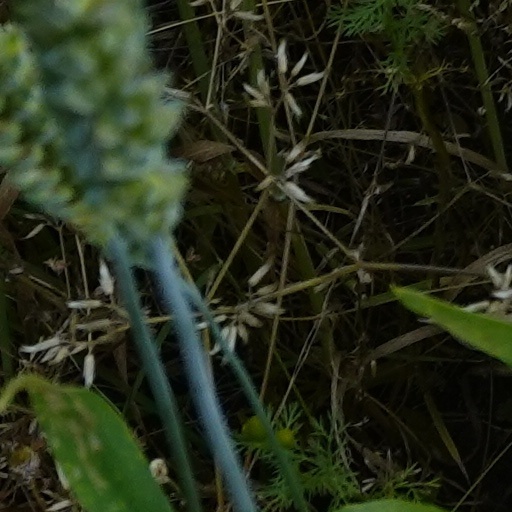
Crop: wheat